Iron Acton

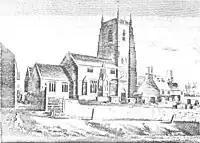
19th-century engraving of Parish church of St James the Less. The preaching cross, of which then only the base survived, erected by Sir Robert Poyntz, is shown in the churchyard, centre.

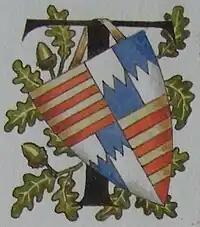
Arms of Poyntz: "Quarterly 1st & 4th, barry of eight or and gules (Poyntz); 2nd & 3rd, quarterly per fess indented argent and azure (Acton)". The escutcheon, suspended by the guige strap from an initial letter "T", is shown on a field of oak leaves, a reference to the etymology of the ancient settlement of "Acton" ("Oak-town").

The Church of England parish church of Saint James the Less is Perpendicular Gothic and includes a clerestory, south aisle and south chapel, two-storey north porch and three-stage bell-tower. The nave and south arcade are of three bays. The nave, chancel and south chapel all have wagon roofs and there is a fan vault under the tower.